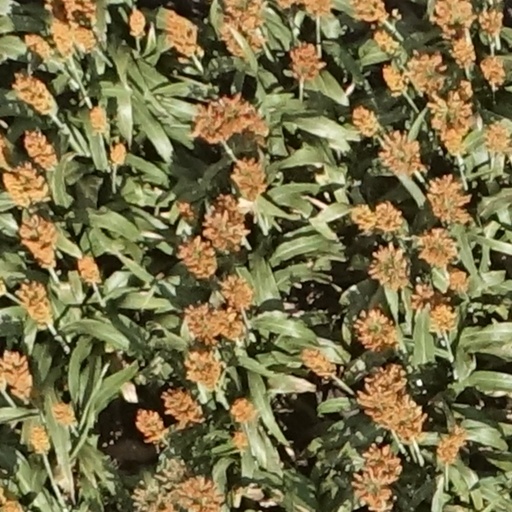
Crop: sorghum